Stile Umbertino

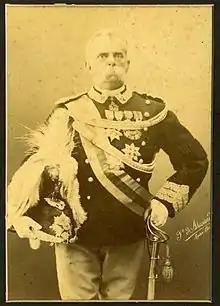
A portrait of Umberto I circa 1890

The stile Umbertino is the Italian version of Eclecticism, a style of architecture and decorative arts common in Europe in the second half of the 19th century, and that combines in one building features from different artistic periods and repertoires.